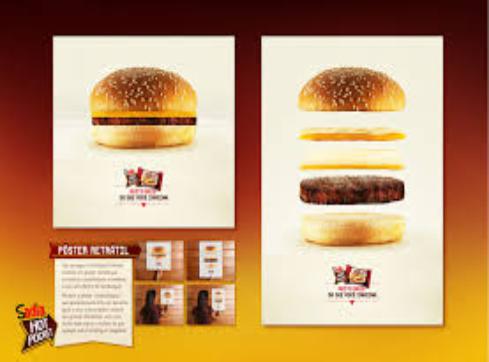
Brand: Hot Pockets
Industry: Food